Monumental Cemetery of Brescia

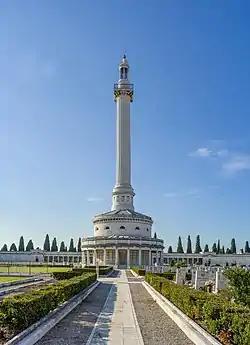
The lighthouse was built between 1869 and 1870

The Napoleonic Edict of Saint-Cloud enacted on 12 June 1804 established some rules related to the public healthcare, imposing a certain distance between the place designated for burials and residential areas.